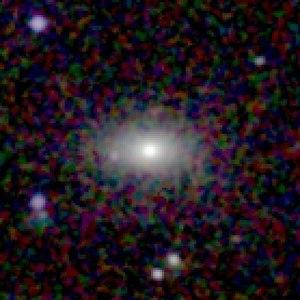
Galaxie NGC 5966 Español: Galaxia NGC 5966 Italiano: Galassia NGC 5966